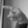
ASL letter: P